Elgin, New Brunswick

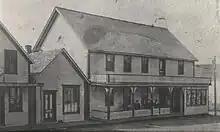
The Garland Hotel, owned and operated by John and Rachel Garland, 1907.

Nearly twenty years after the arrival of the first settlers, an Englishman named George Gowland came to Elgin with his family to farm. Observing how early frosts damaged crops, particularly buckwheat, in the valley, he chose to settle on a mountain in 1828. This mountain now bears his name as Gowland Mountain.